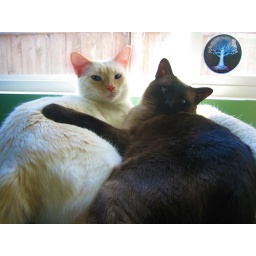
I took this of my two boys that were squeezed into a little bed that is sitting in the window.